Don Newton

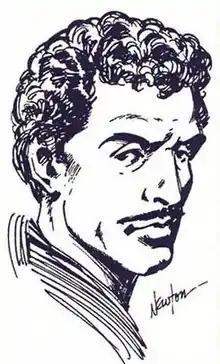
Newton self-portrait.

Don Newton (November 12, 1934 – August 19, 1984) was an American comics artist. During his career, he worked for a number of comic book publishers including Charlton Comics, DC Comics, and Marvel Comics. He is best known for his work on The Phantom, Aquaman, and Batman. Newton also drew several Captain Marvel/Marvel Family stories and was a fan of the character having studied under Captain Marvel co-creator C. C. Beck.